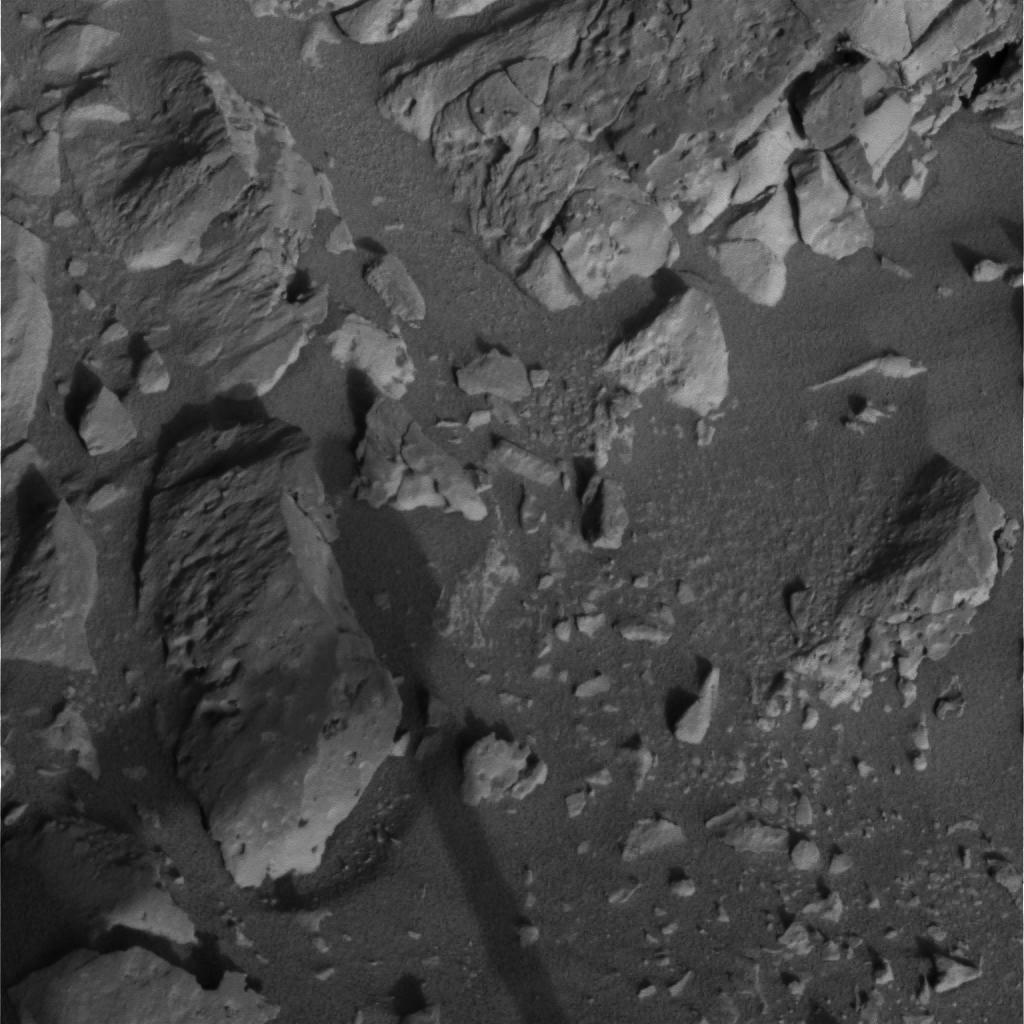
Surface features visible: Rock Outcrops, Clasts, Rocks (Misc), Rock (Round Features), Soil, Nearby Surface